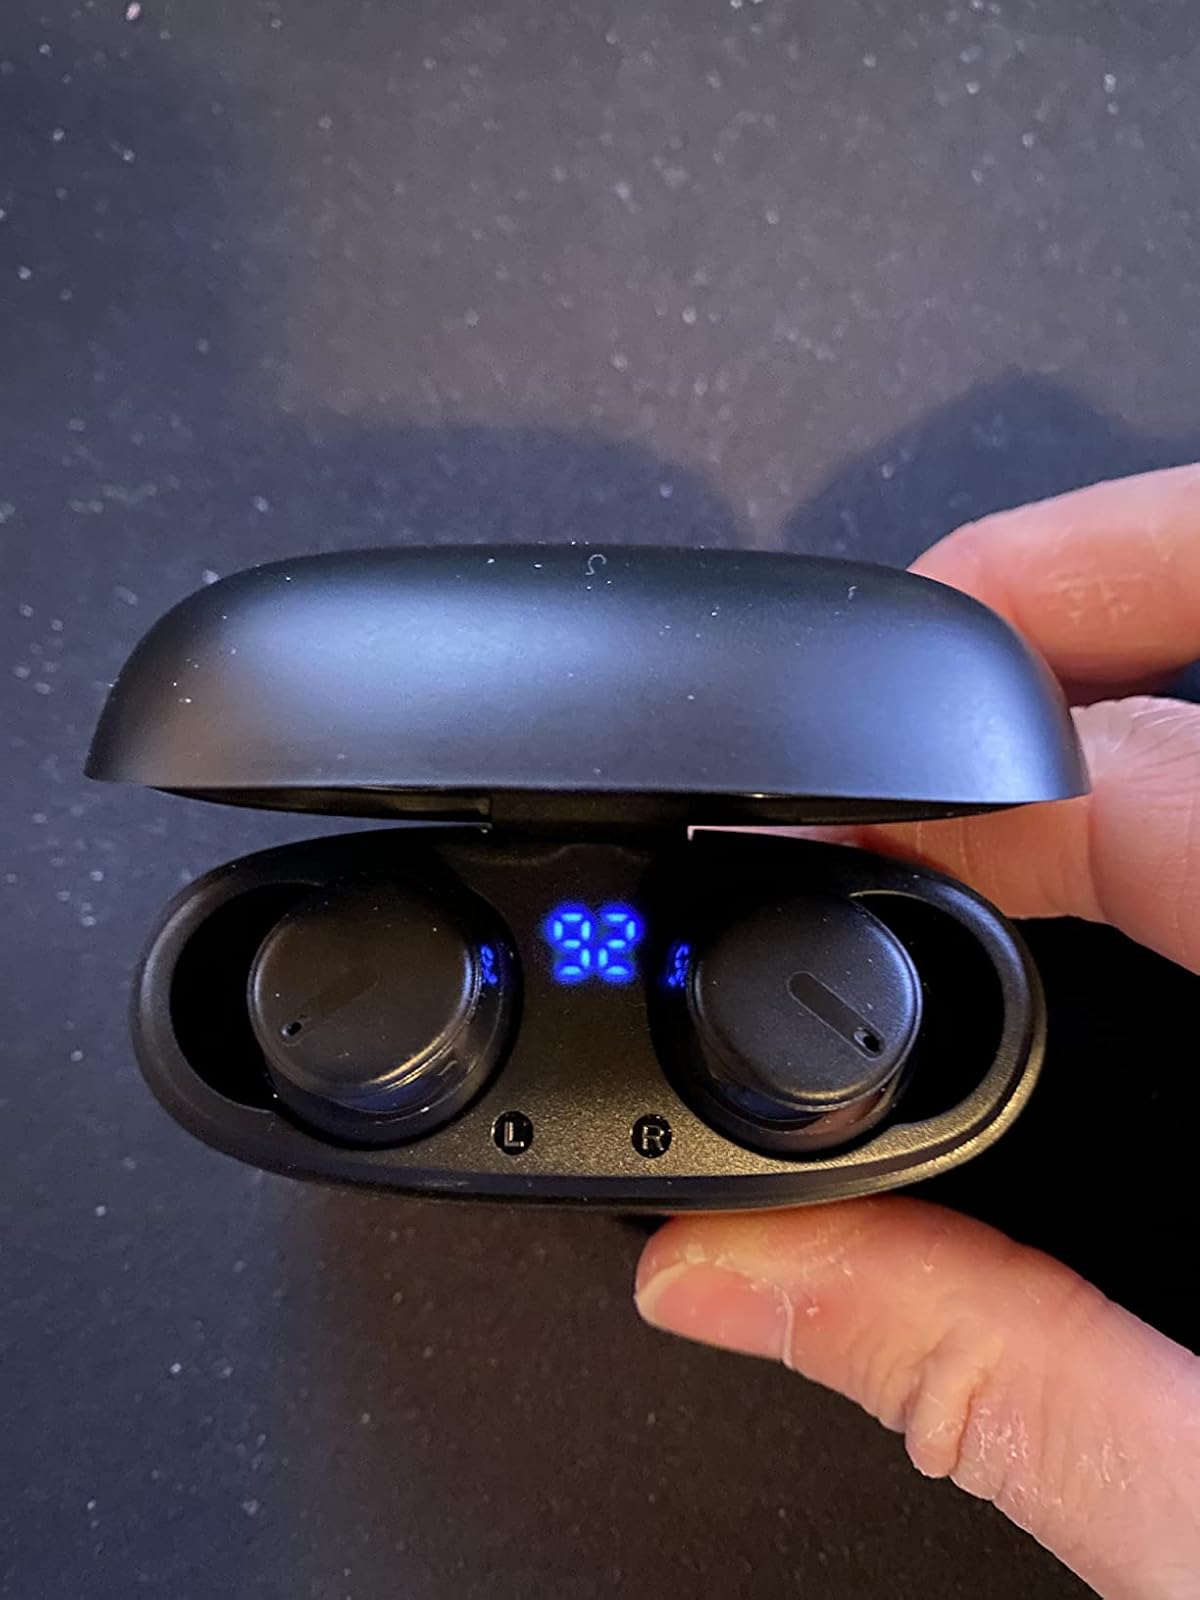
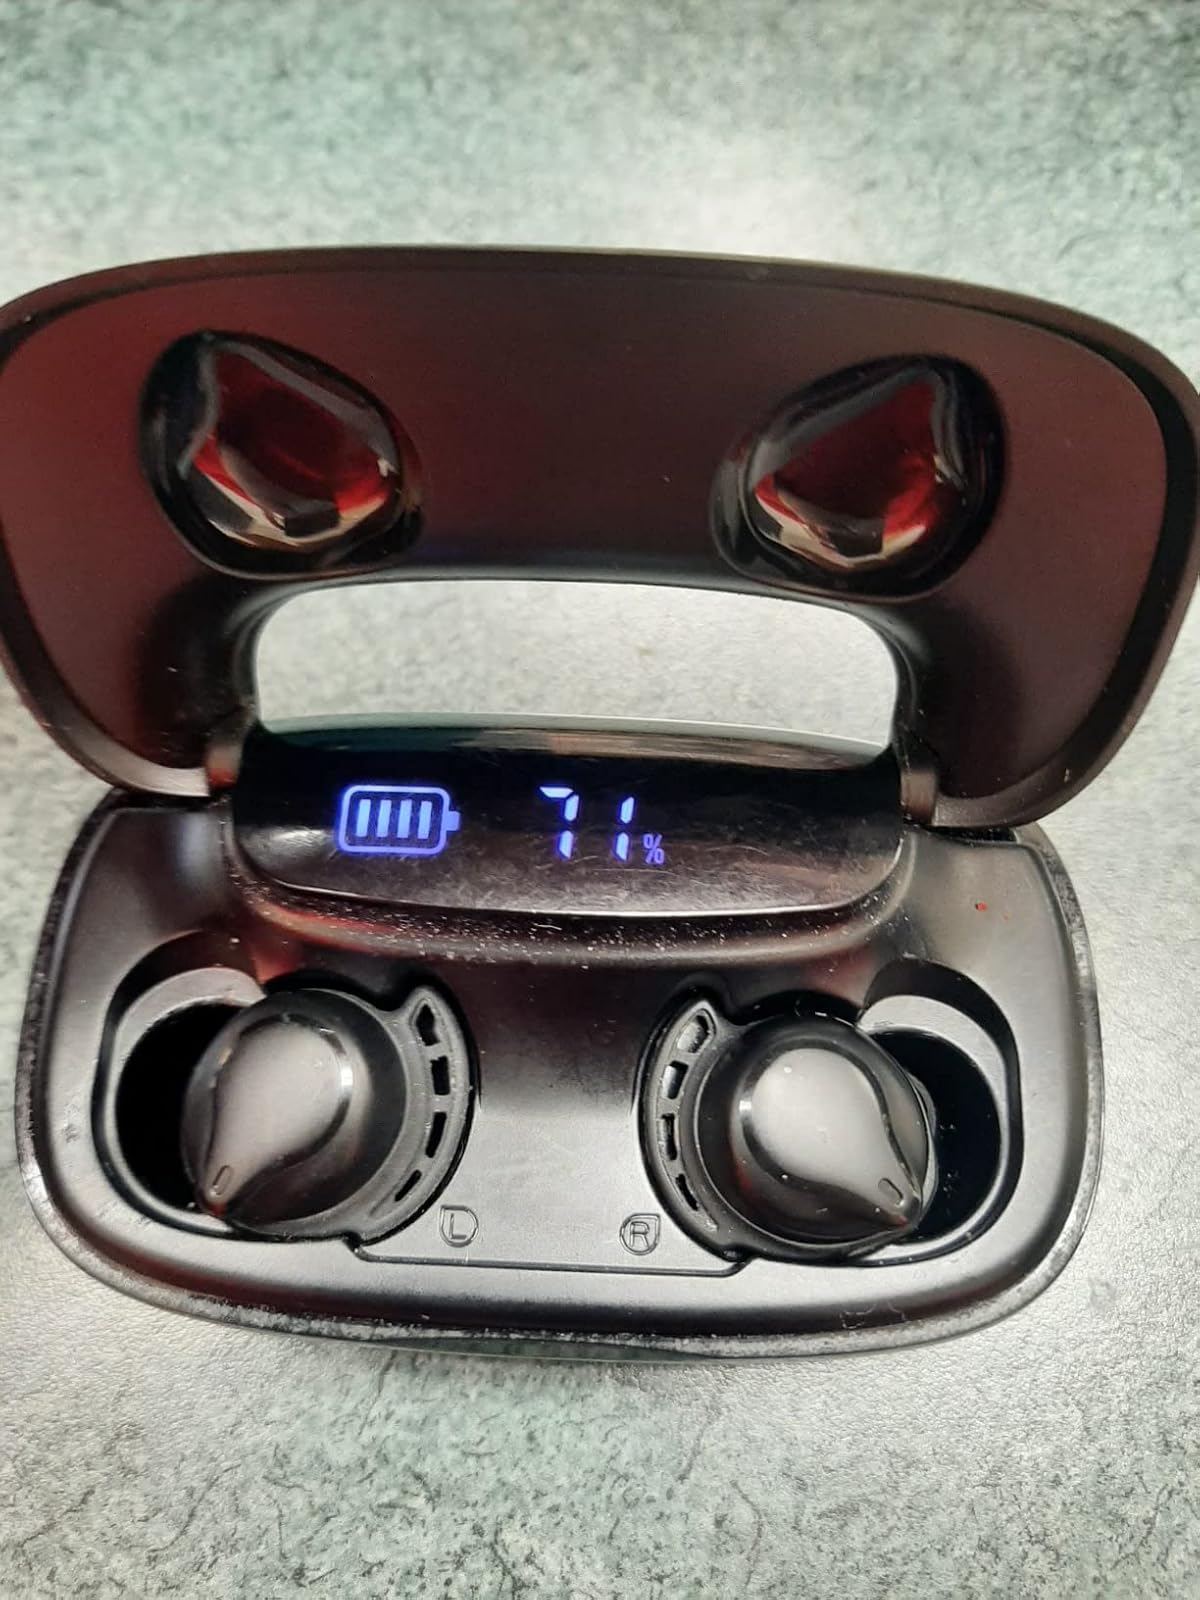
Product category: earbuds
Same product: no